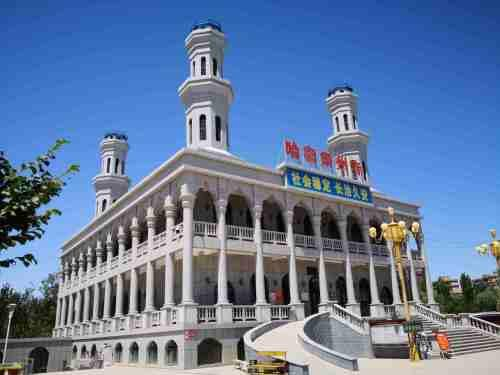
地标名称：哈密肃州寺
所在城市：哈密市·伊州区